Alice Corp. v. CLS Bank International

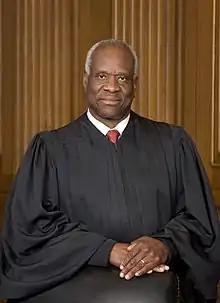
The majority opinion was written by Clarence Thomas.

The Court unanimously invalidated the patent, in an opinion by Justice Clarence Thomas.